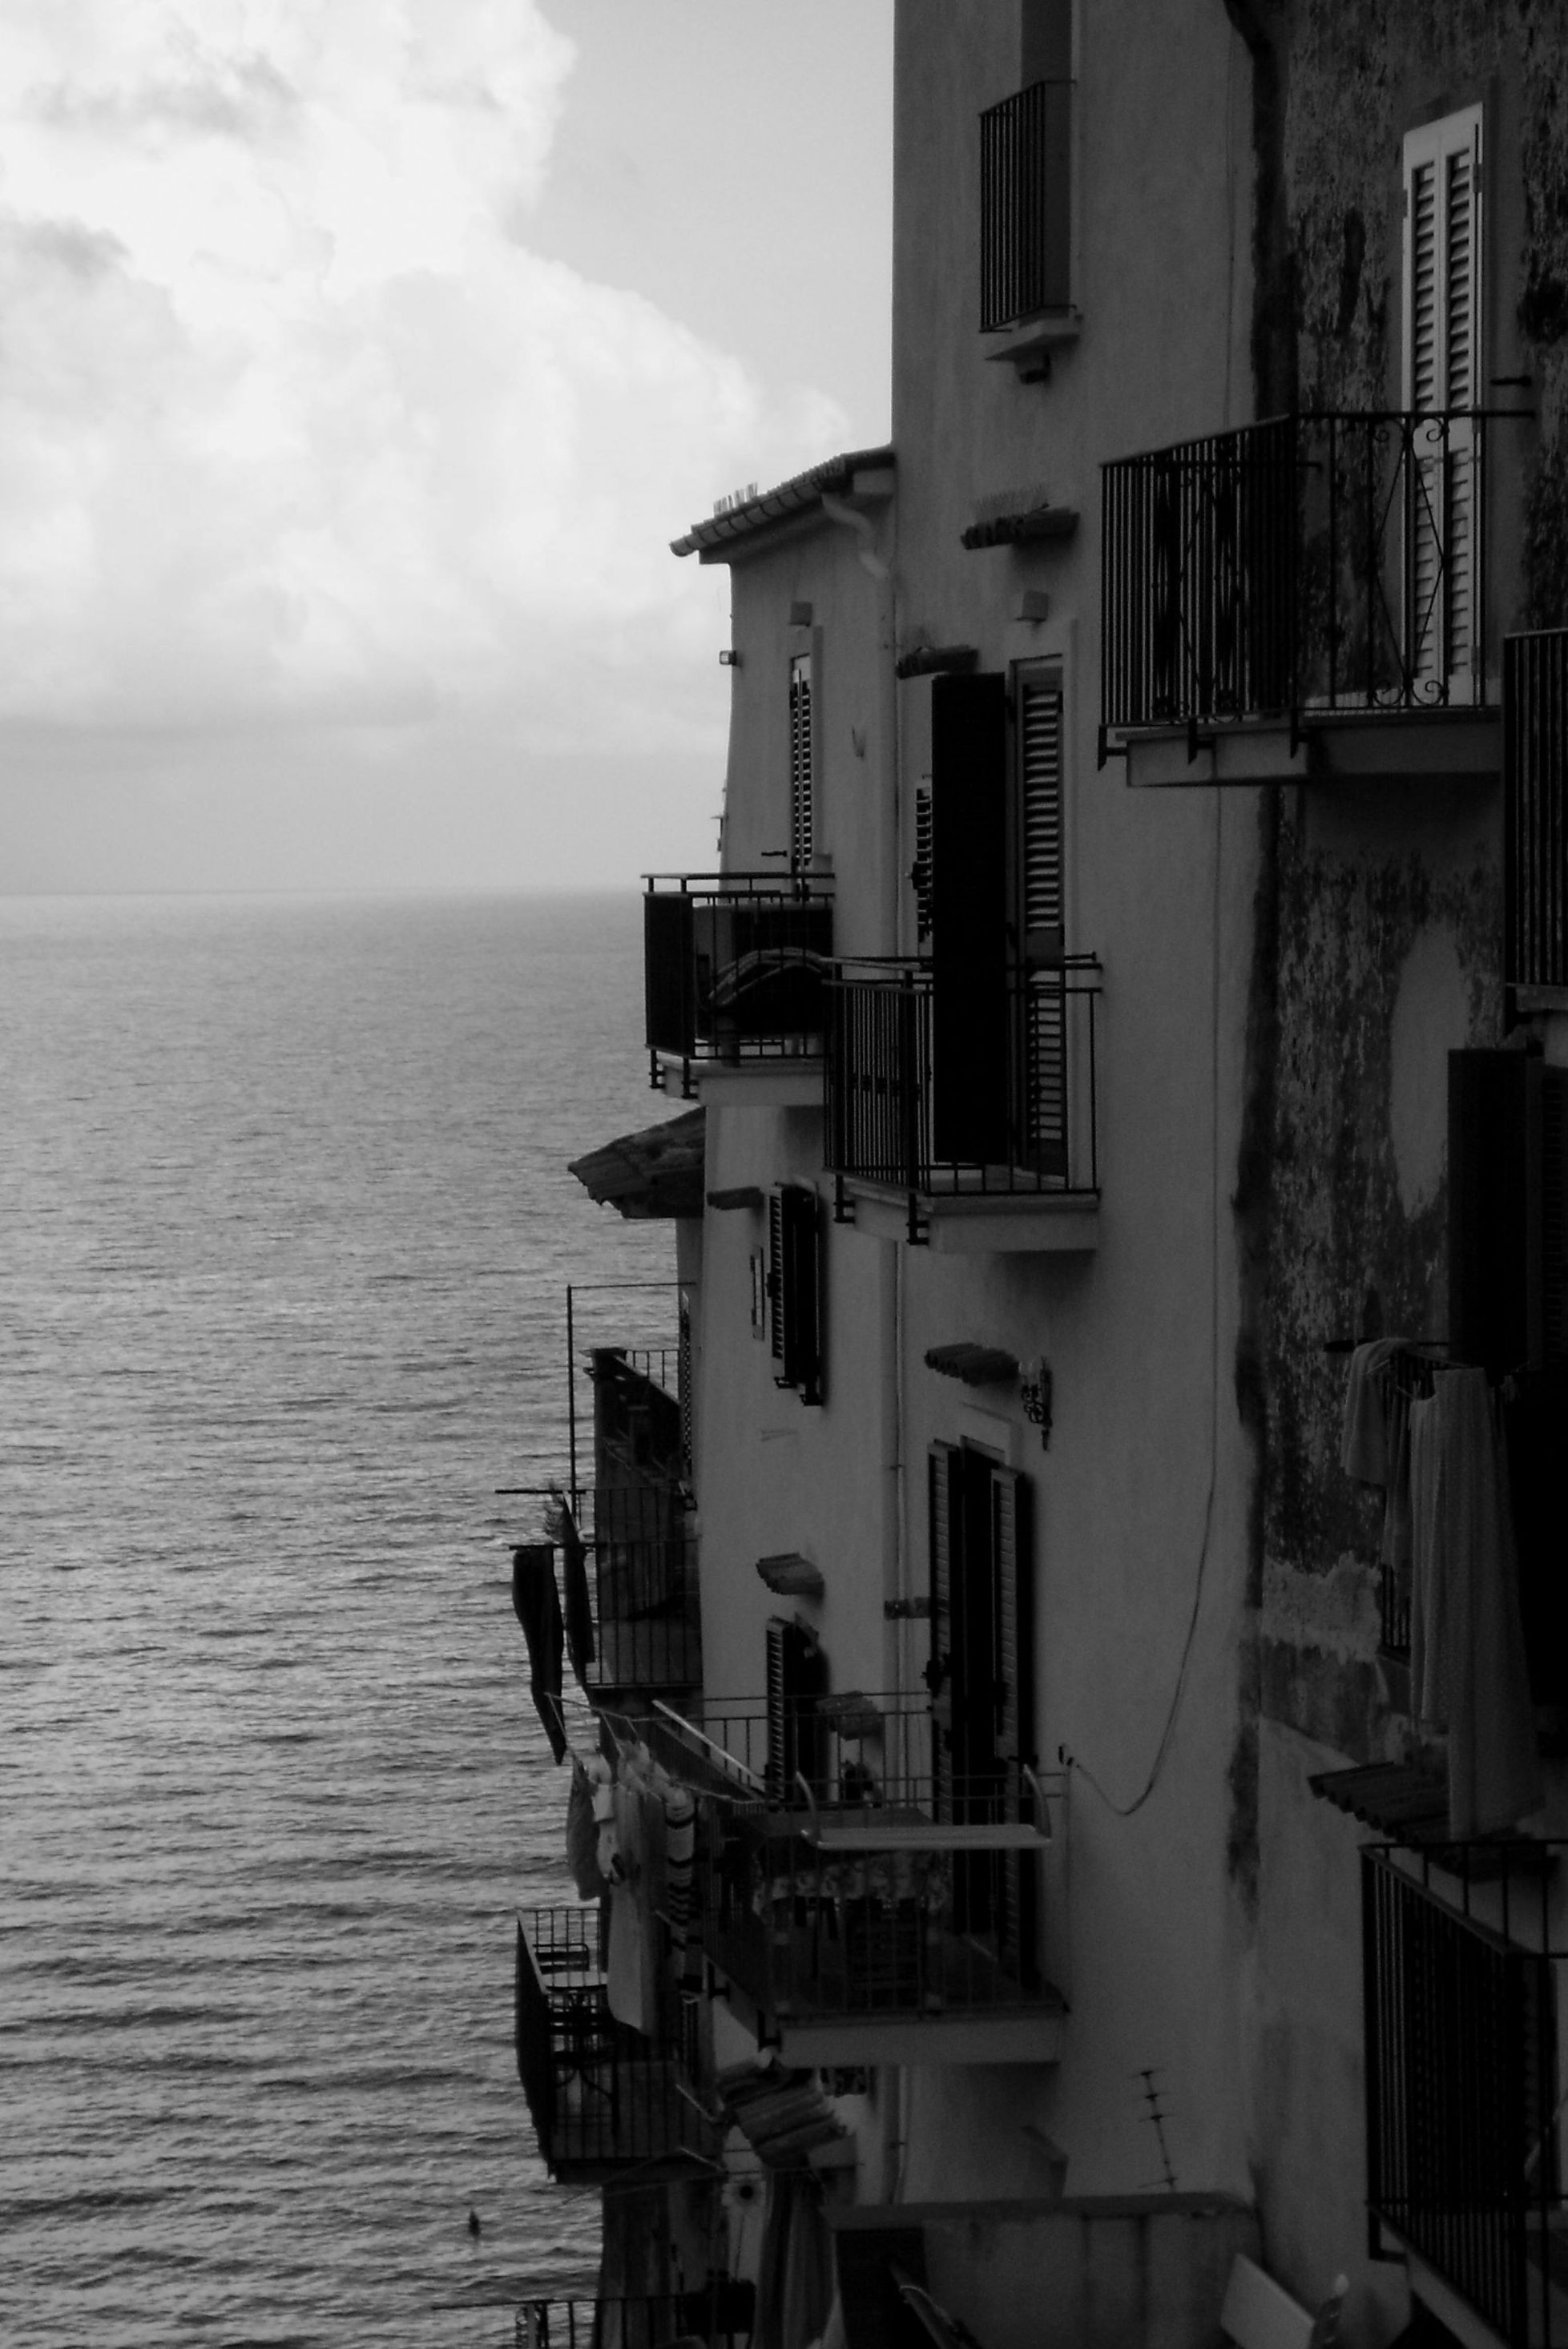
sea, black and white, architecture, white, house, panorama, vehicle, tower, italy, darkness, black, monochrome, italian, the coast, the mediterranean sea, a view of the sea, monochrome photography